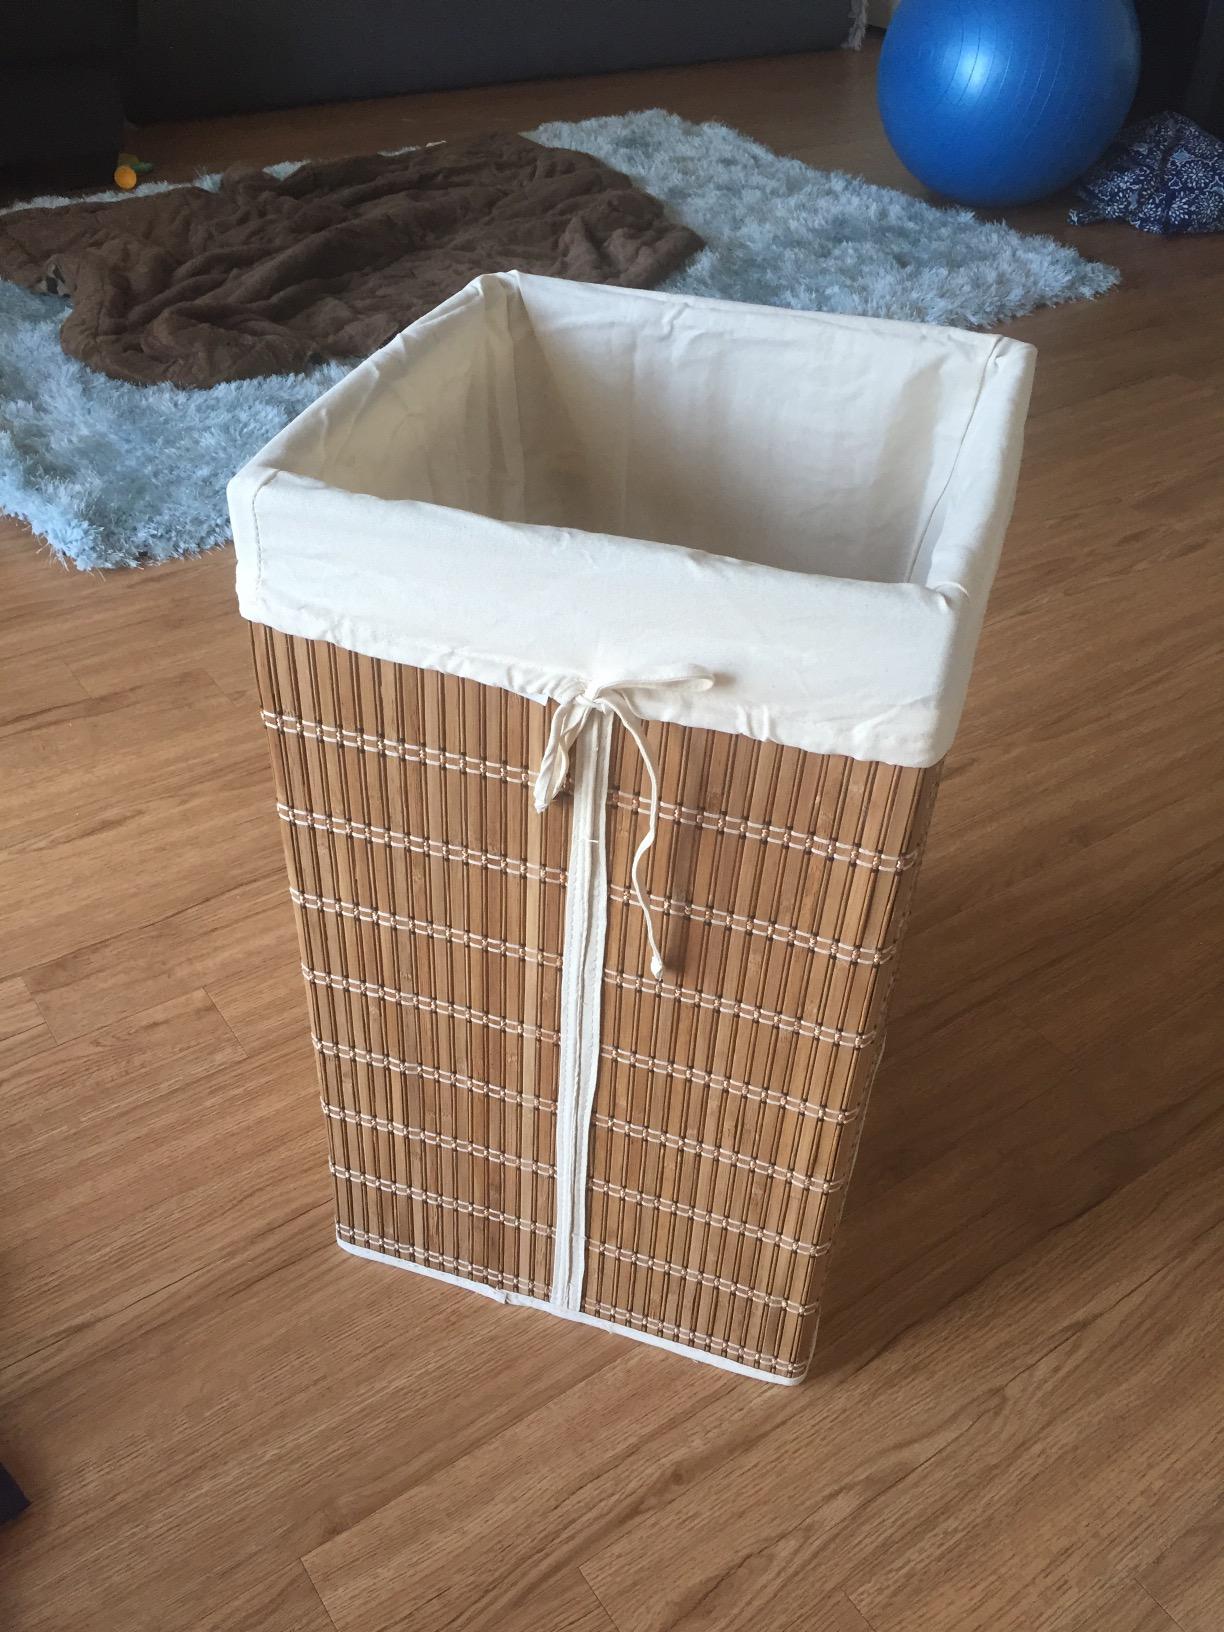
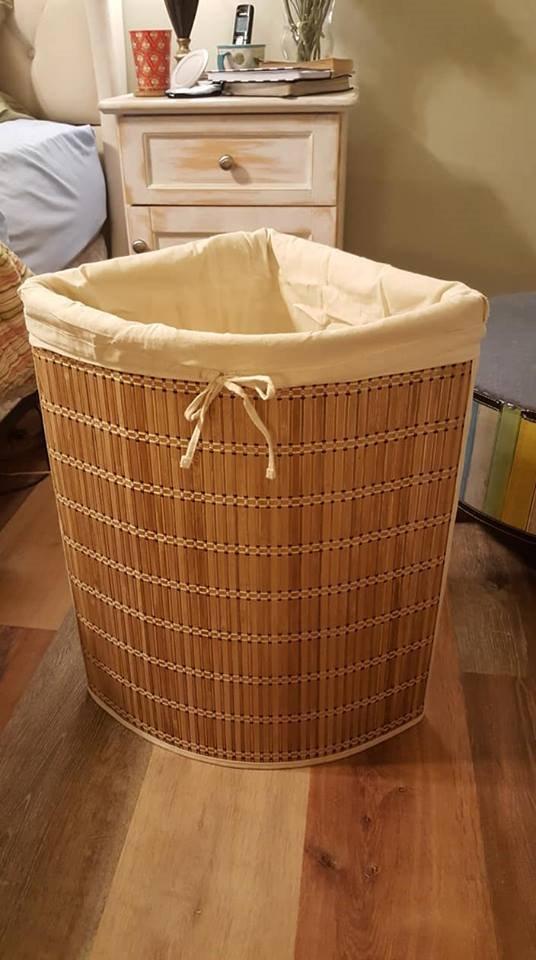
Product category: items_hamper
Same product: no